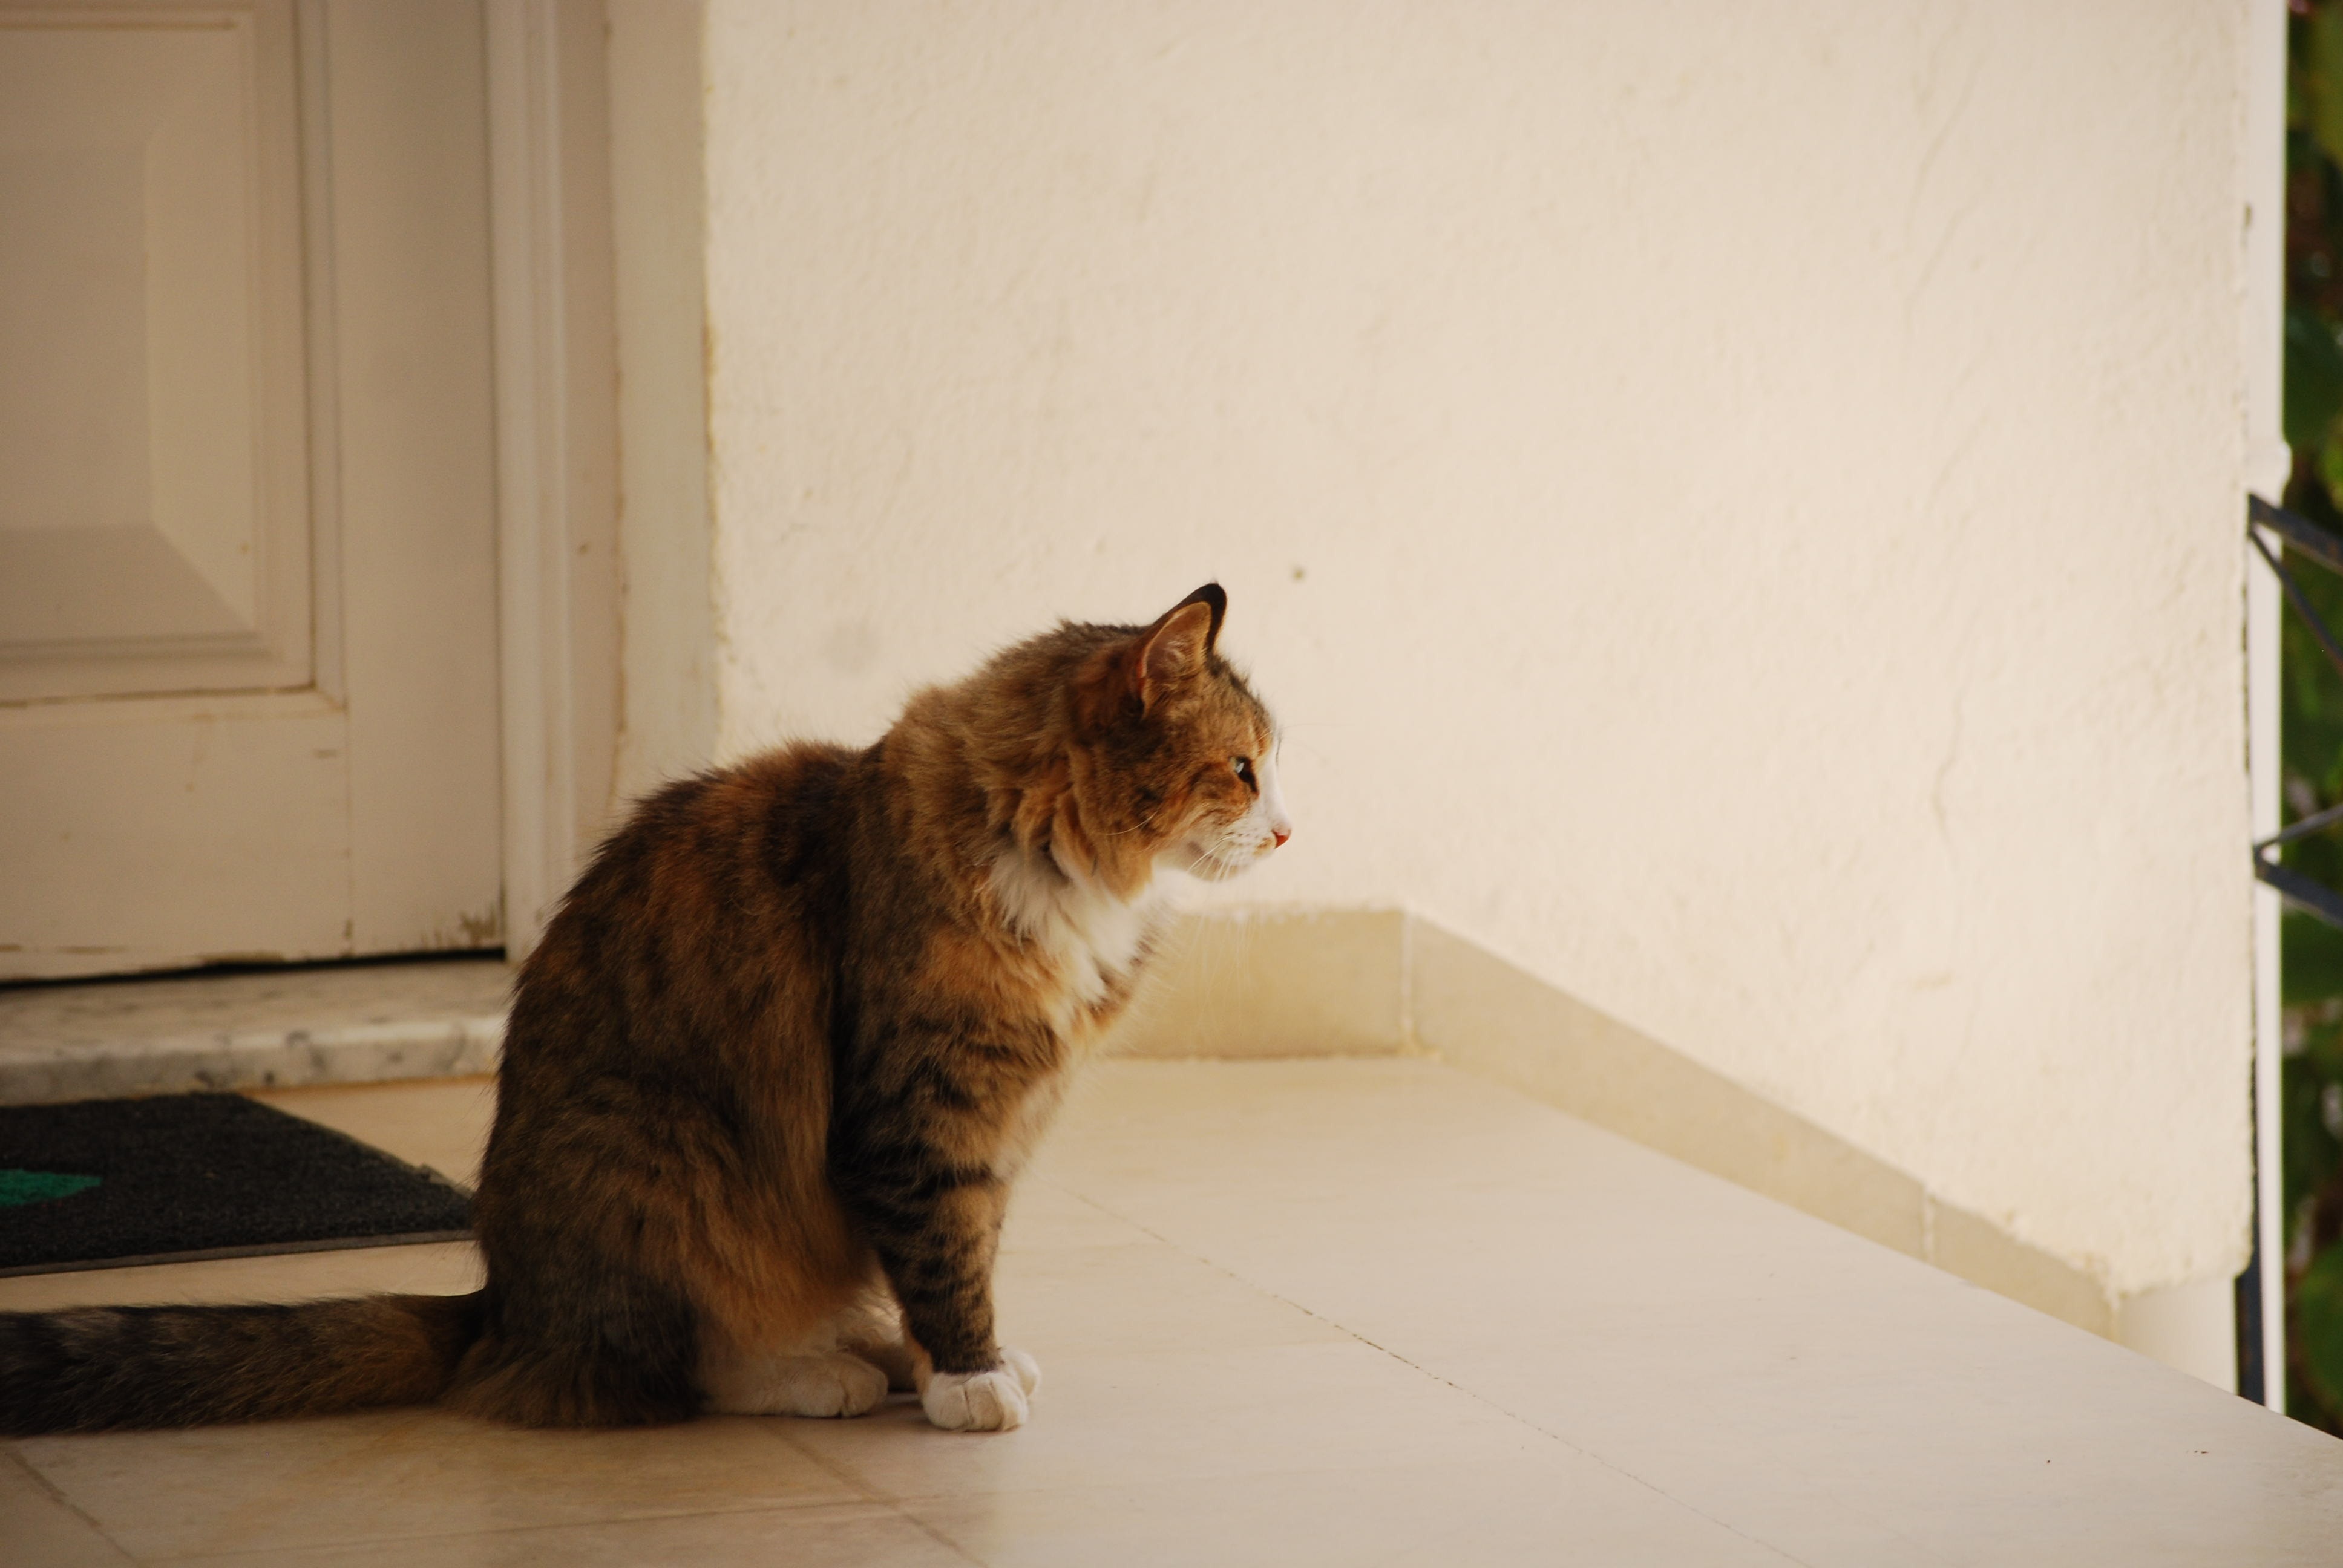
cat, tabby, mammal, fauna, outside, whiskers, vertebrate, small to medium sized cats, cat like mammal